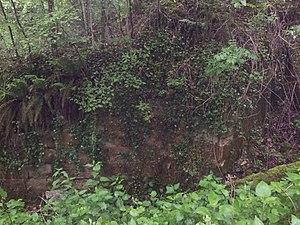
Vestiges sur le flan sud-ouest du château
Le château de Retz, appelé à l'origine « chastel de Roye », est situé sur la commune de Feucherolles dans le département des Yvelines, en France.